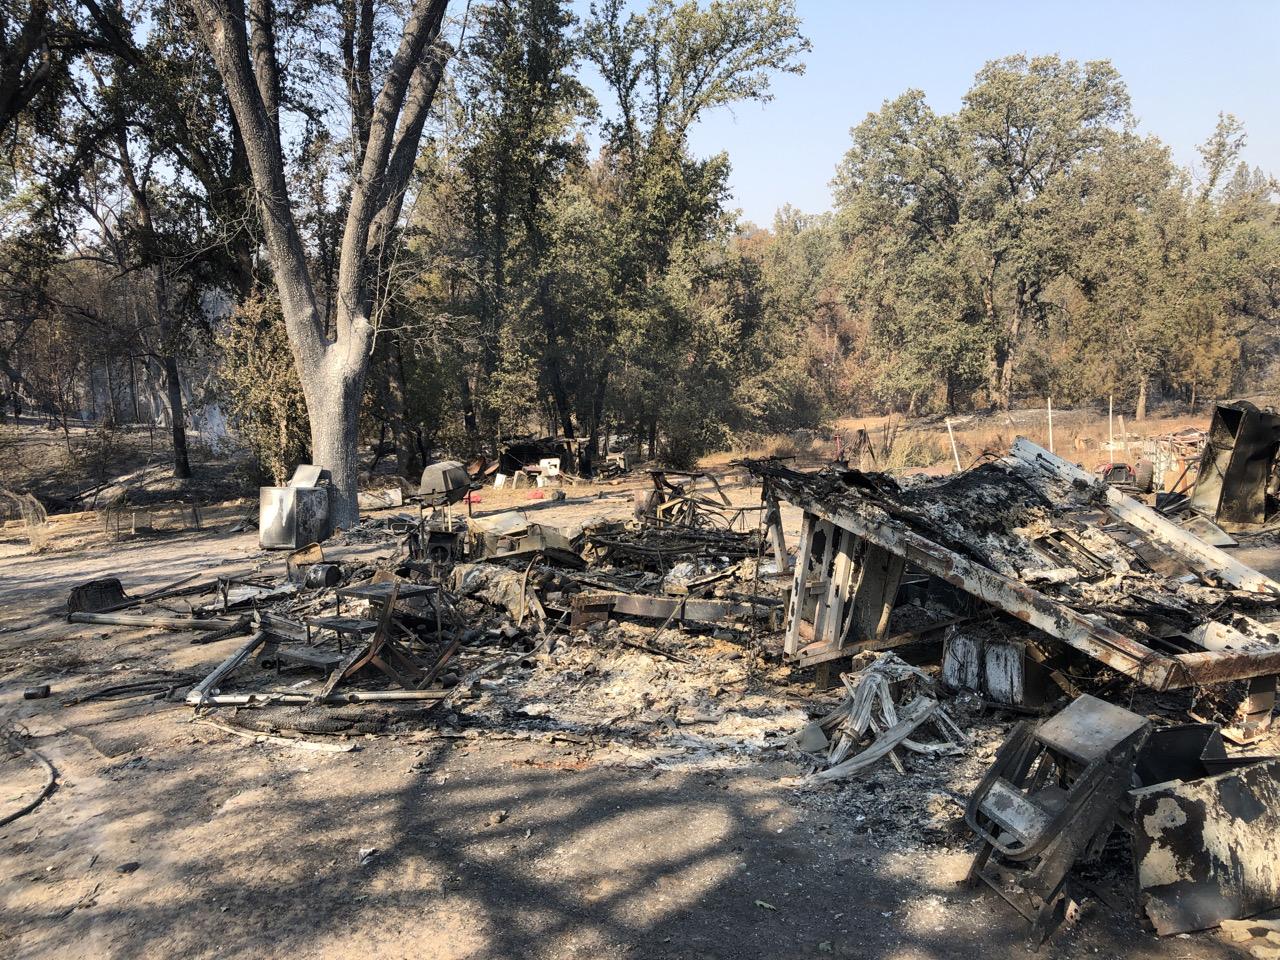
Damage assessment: destroyed